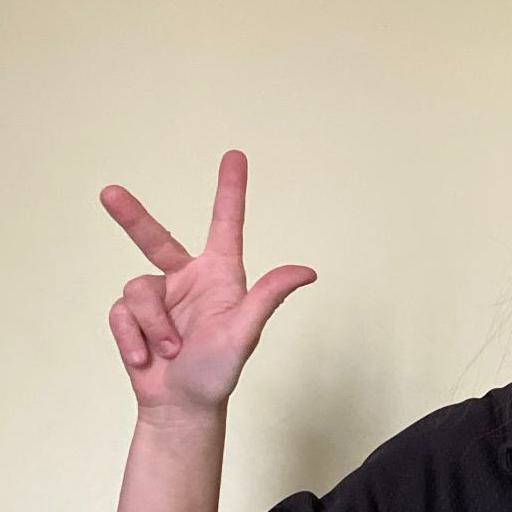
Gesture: three2